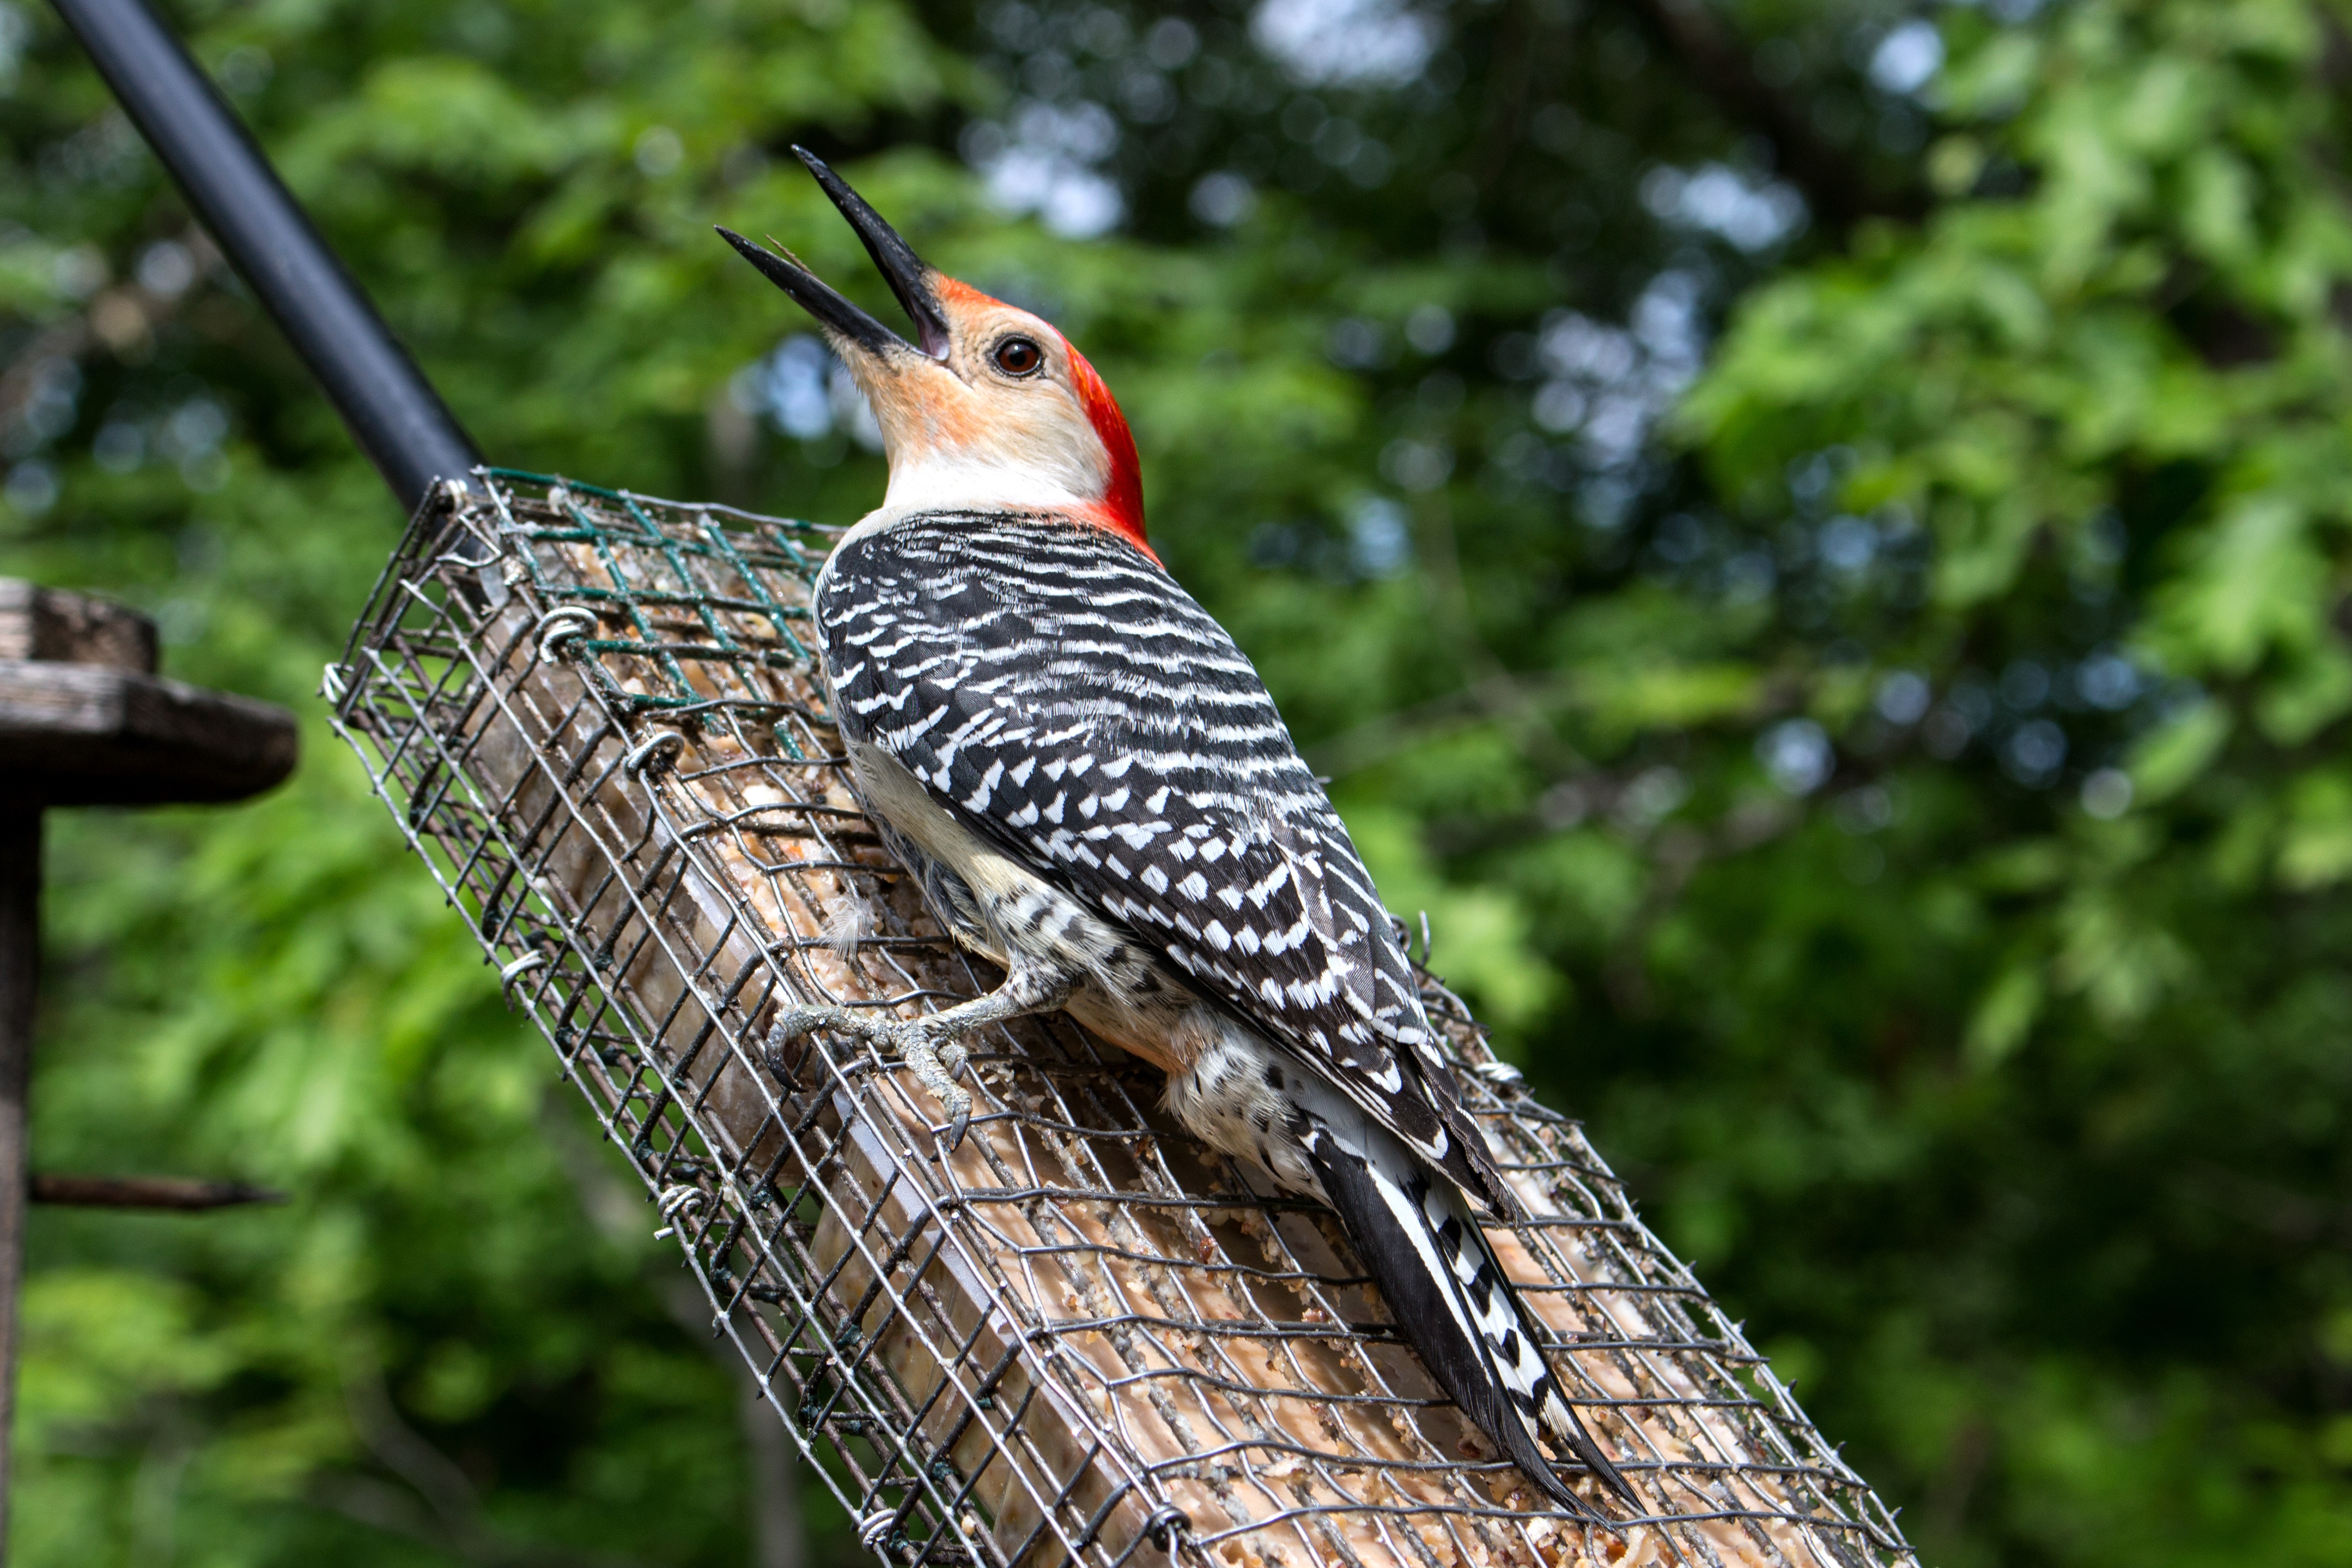
nature, branch, bird, wildlife, wild, beak, fauna, vertebrate, woodpecker, hairy woodpecker, perching bird, piciformes